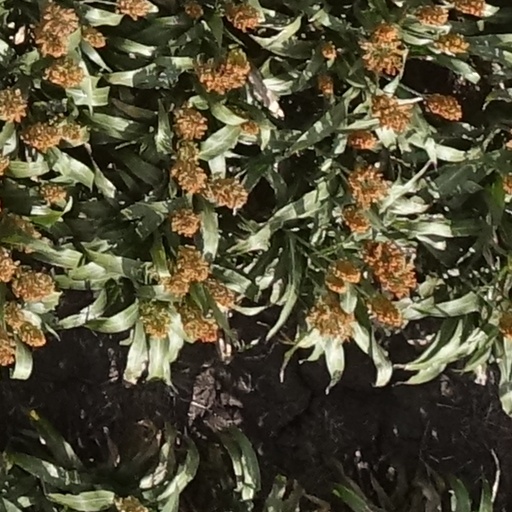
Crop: sorghum